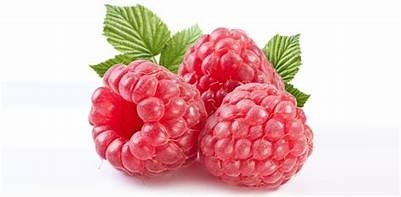
Label: raspberry